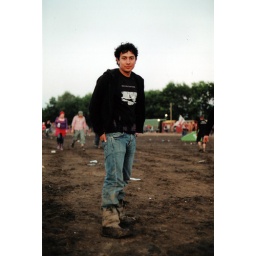
try walking in my shoes....you'll stumble in my footstep...dubbelzinnige soundtrack van assem en mij tijdens het baggere door de slijk!